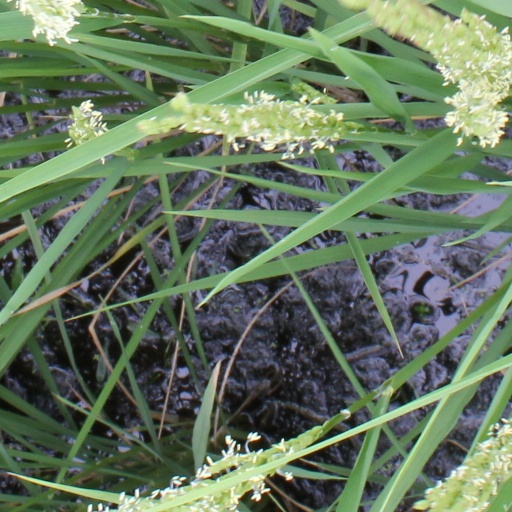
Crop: rice